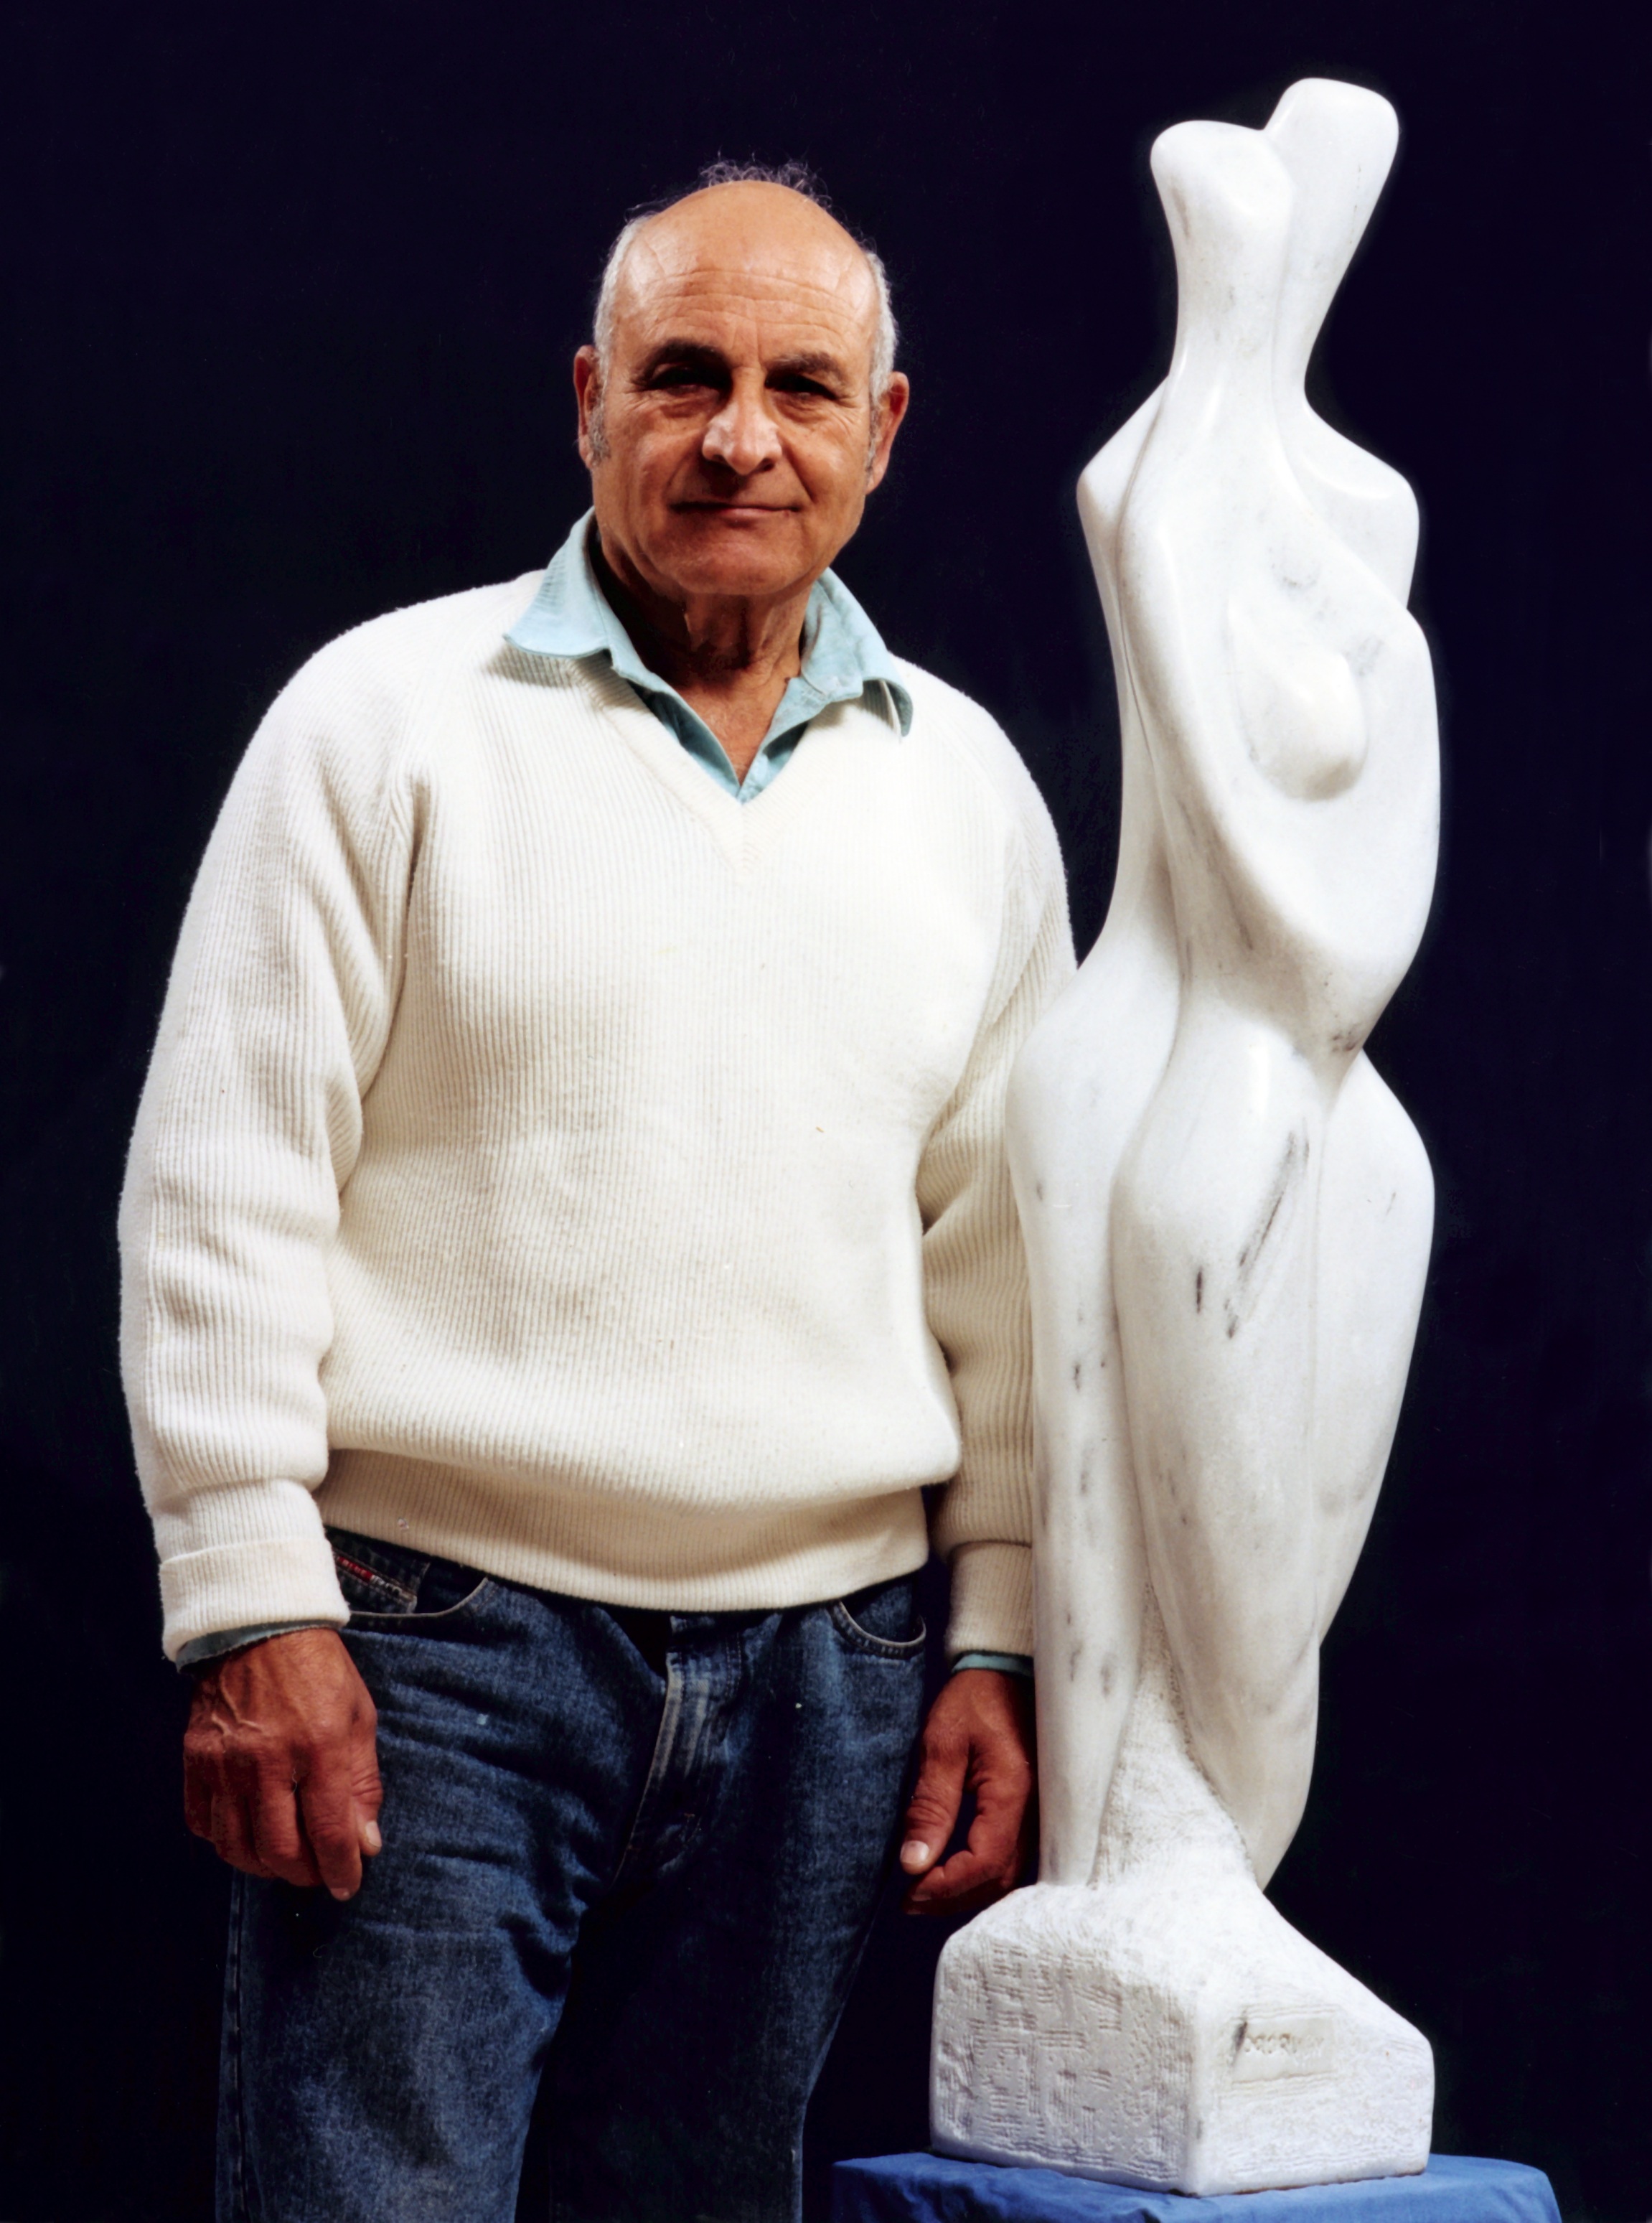
man, monument, statue, artist, toy, sculpture, art, figurine, marble, human positions